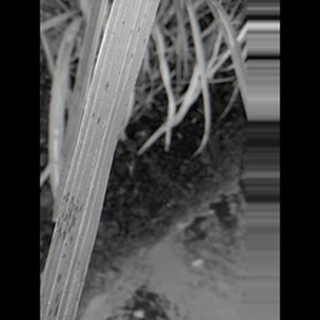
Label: sugarcane_rust